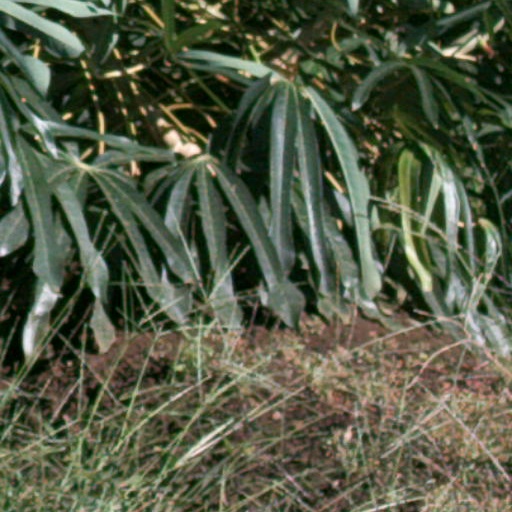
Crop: cassava